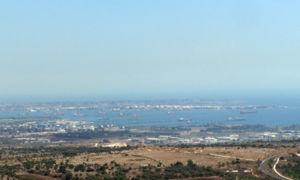
Augusta est une ville italienne d'environ 34 500 habitants, située dans la province de Syracuse en Sicile.
L'ancienne province de Syracuse devenue Libre consortium municipal est une province italienne de Sicile dont la capitale est Syracuse. La province compte 404 271 habitants et a une superficie de 2 109 km². Elle a une densité de 189 hab./km². Elle a des frontières avec la province de Catane au nord-ouest et avec la province de Raguse à l'ouest. Elle est bordée par les mers Ionienne et Méditerranée.